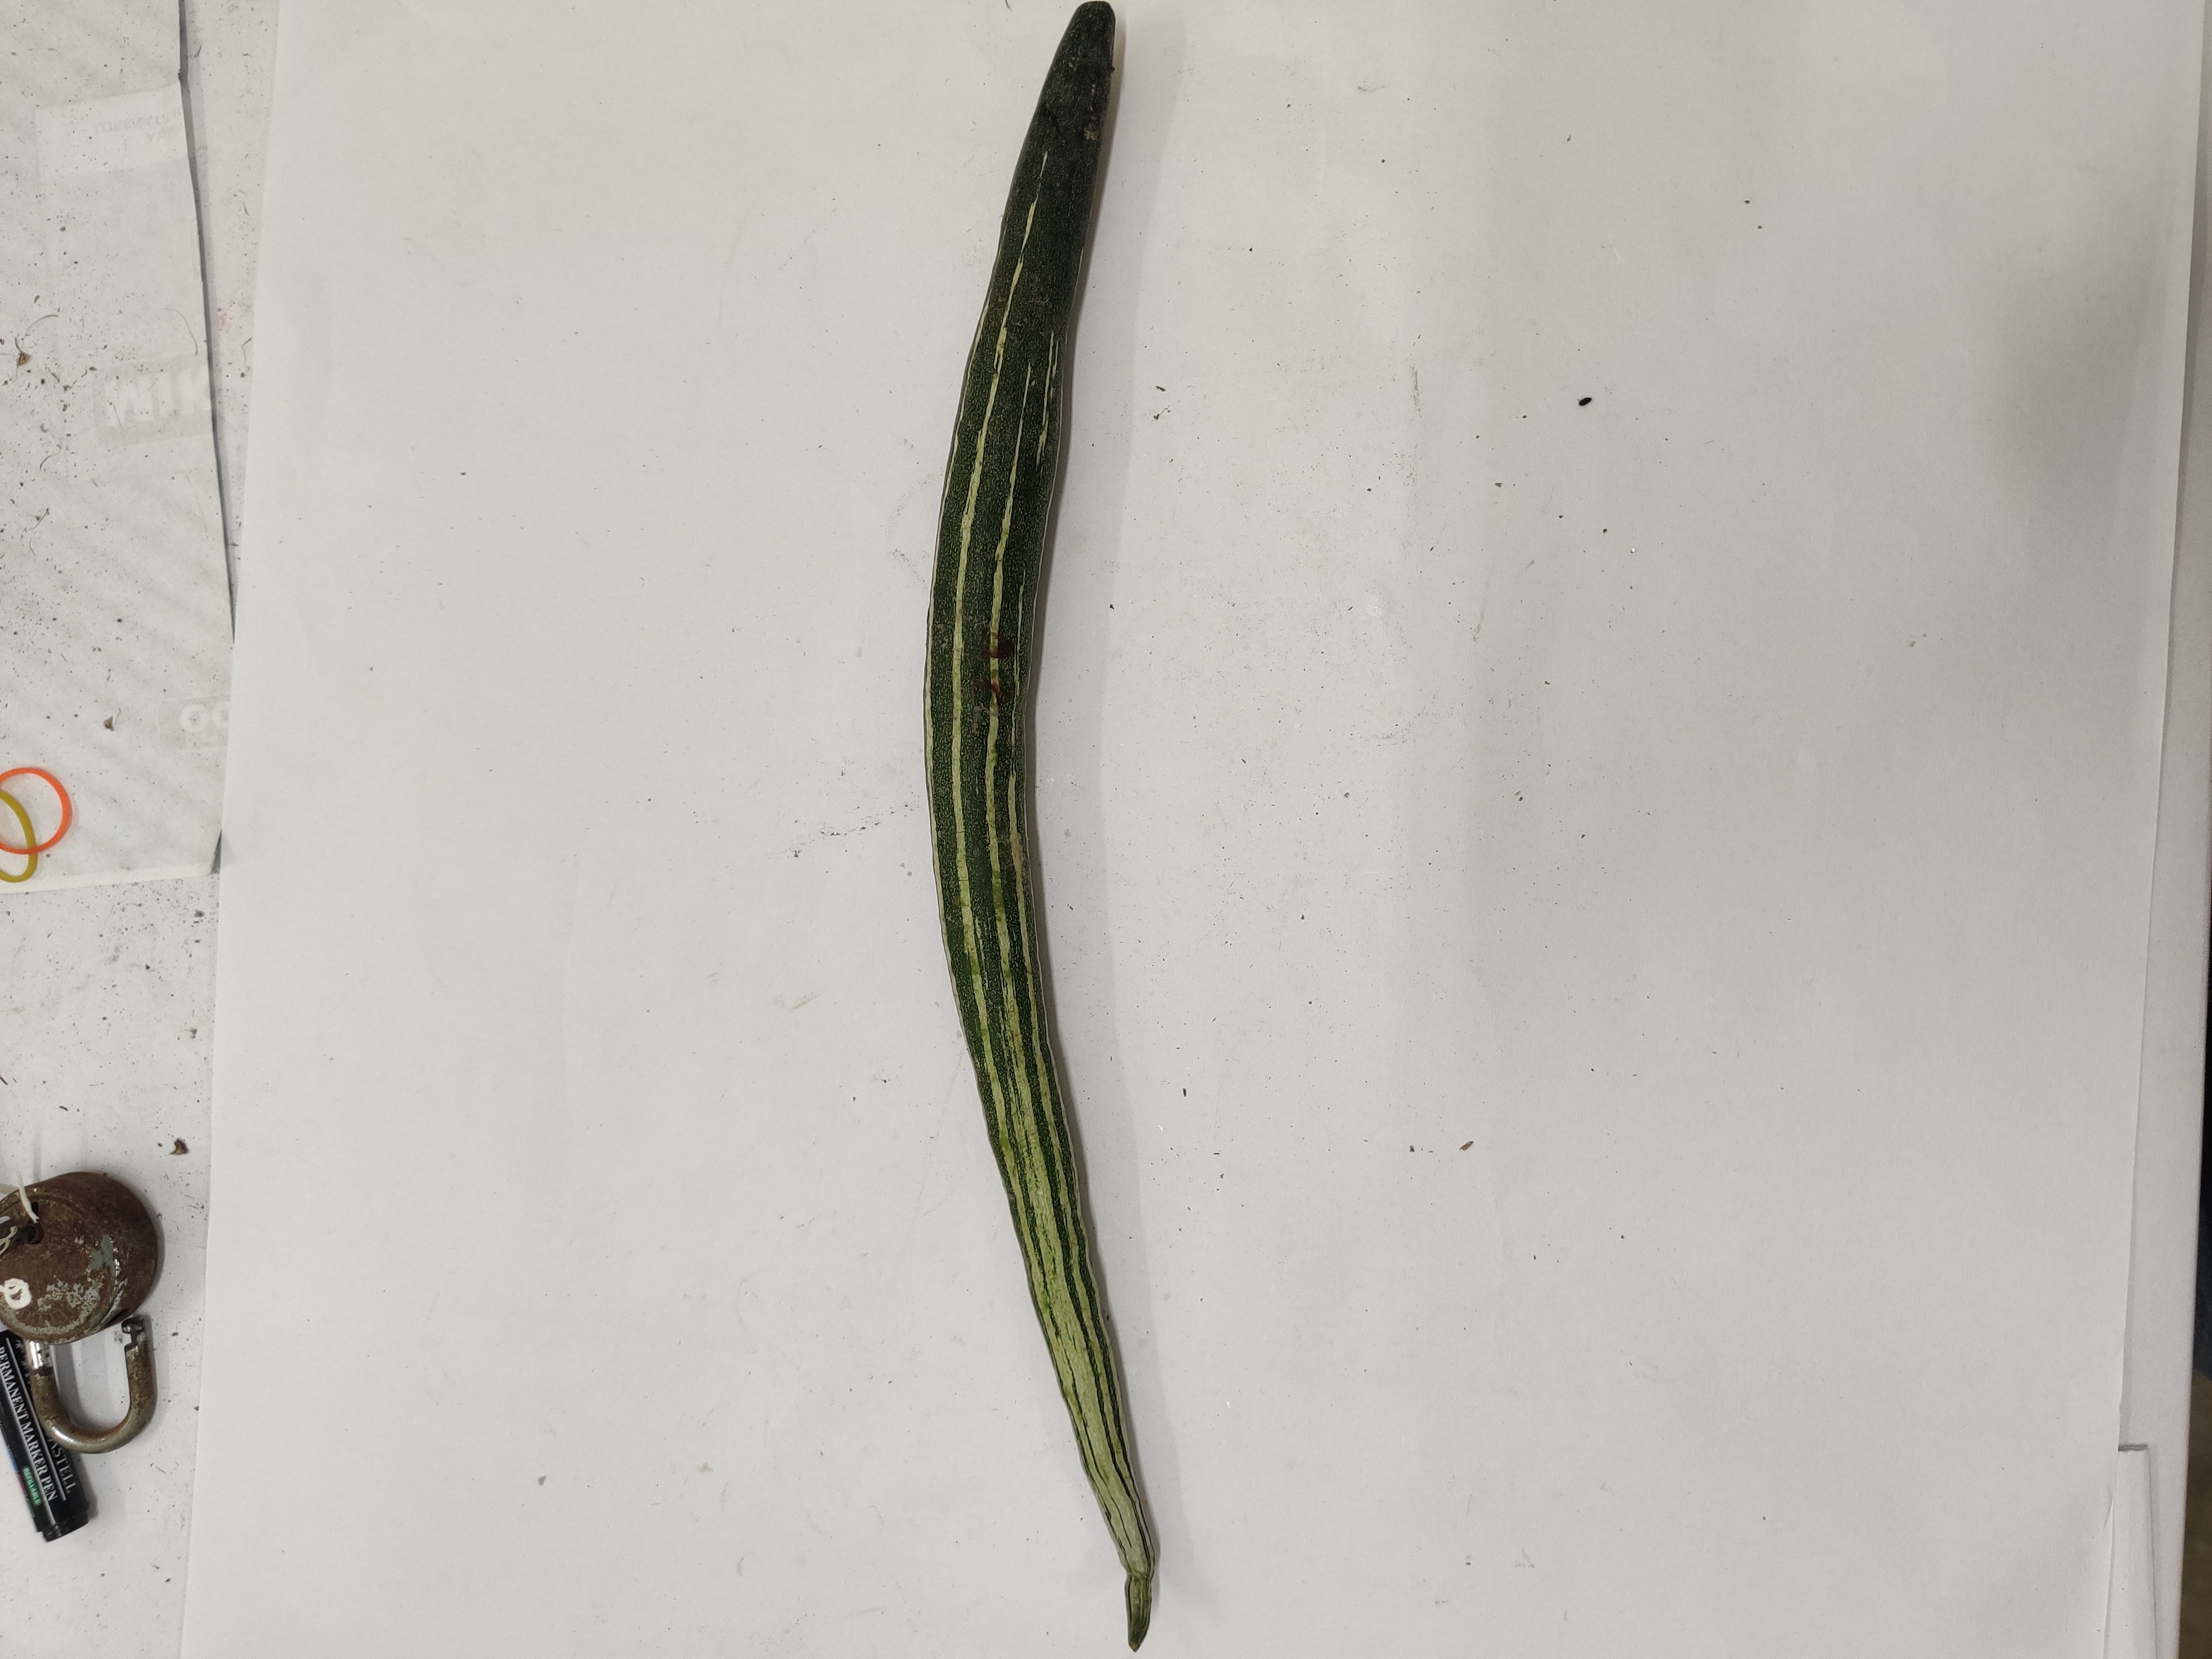
Crop: Snake Gourd
Condition: Damaged